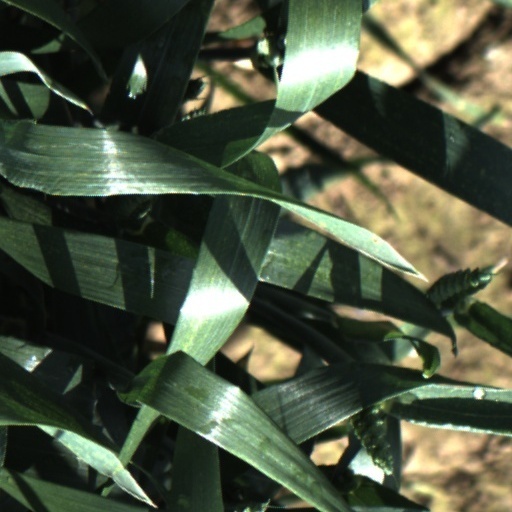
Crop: wheat